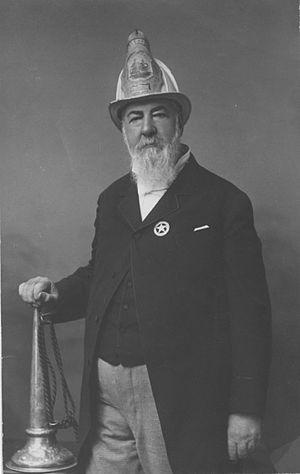
Alexander Cartwright, né le 17 avril 1820 et décédé le 12 juillet 1892, était un ingénieur américain qui fut officiellement crédité de l'invention du baseball par une décision du Congrès des États-Unis du 3 juin 1953.